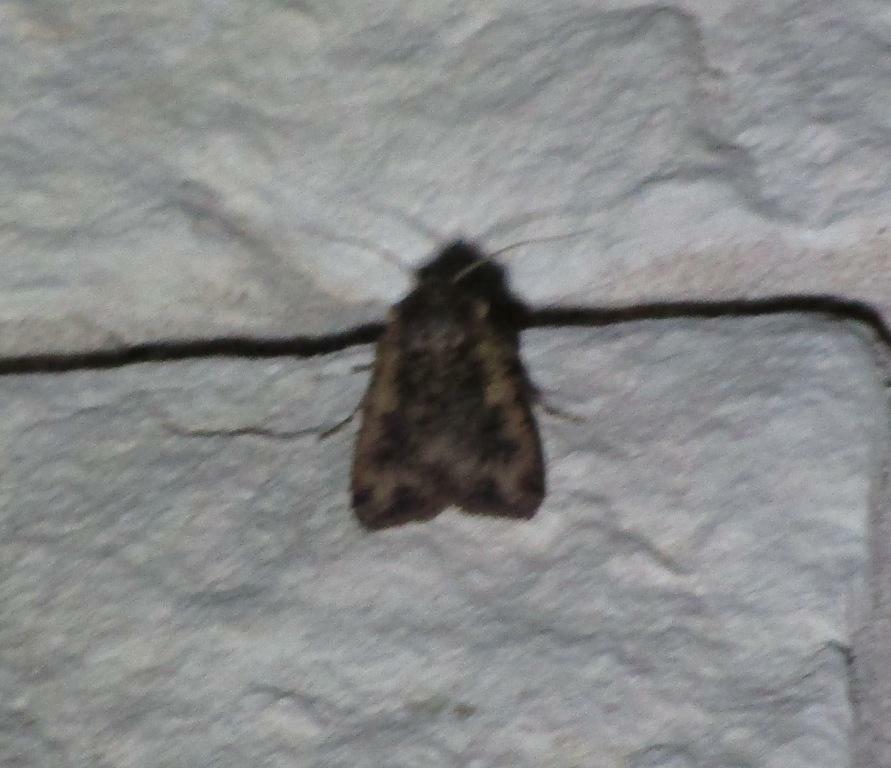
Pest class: cutworms